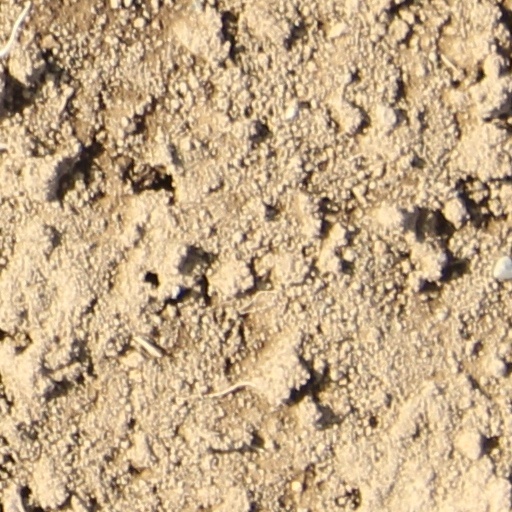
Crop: wheat